Charcoal

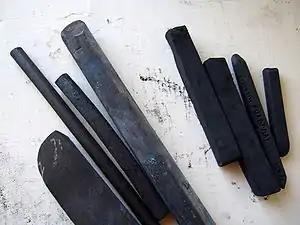
Four sticks of vine charcoal and four sticks of compressed charcoal

Charcoal in the form of charcoal biscuits was consumed in the past for gastric problems. It can be consumed in tablet, capsule, or powder form for digestive effects. Research regarding its effectiveness is controversial. It is usually used in poison control by neutralizing toxins.